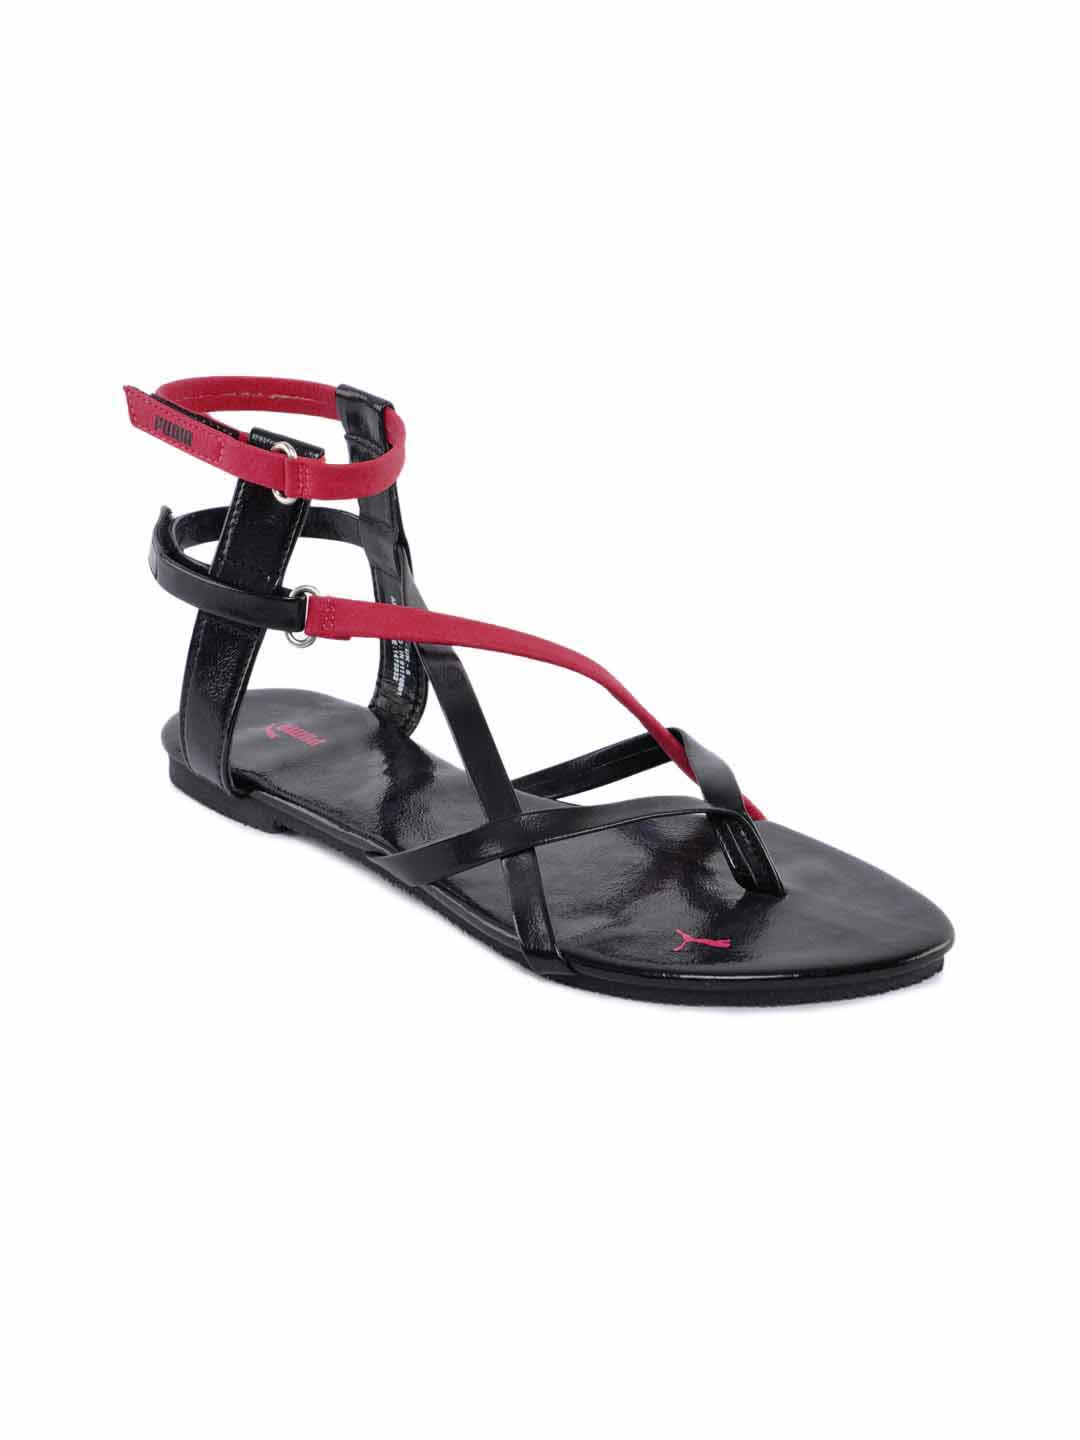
Puma Women Black Gladiator Flats
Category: Footwear / Shoes / Heels
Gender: Women
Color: Black
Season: Fall 2011
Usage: Casual